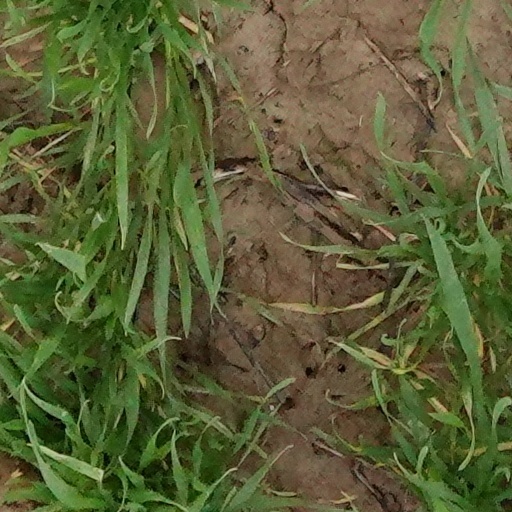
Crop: wheat